Yorkshire

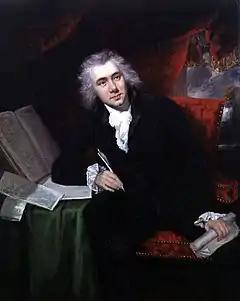
William Wilberforce, leading abolitionist, was the MP for Yorkshire between 1784 and 1812.

The four ECB Premier Leagues in the county are: Bradford, North-Yorkshire-&-South-Durham, Yorkshire North and Yorkshire South. The league winners qualify to take part in a yearly Yorkshire Championship, the highest NYSD club based in Yorkshire qualifies if a Durham side wins.